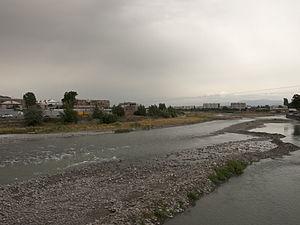
La Liakhvi est une rivière située dans la région centrale de la Géorgie, dans le Caucase.